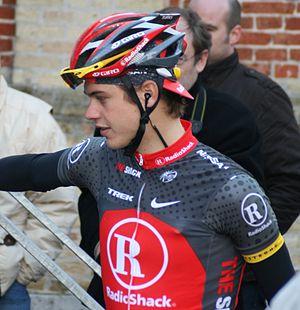
Bjorn Selander pendant les Trois jours de Flandre occidentale 2010
Bjorn Selander est un coureur cycliste américain, membre de l'équipe Rally.